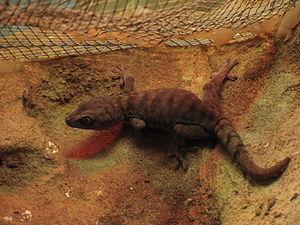
Pseudothecadactylus lindneri est une espèce de gecko de la famille des Diplodactylidae.
Pseudothecadactylus est un genre de gecko de la famille des Diplodactylidae.